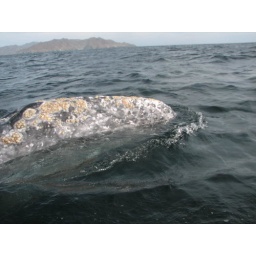
girl whale hiding under our boat from all the icky boy whales